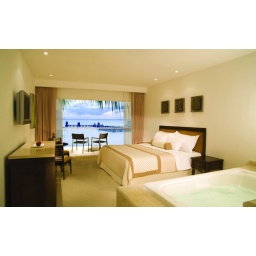
bed in bedroom